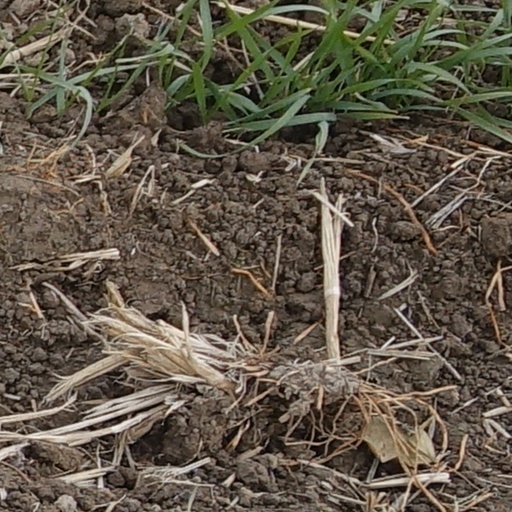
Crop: wheat